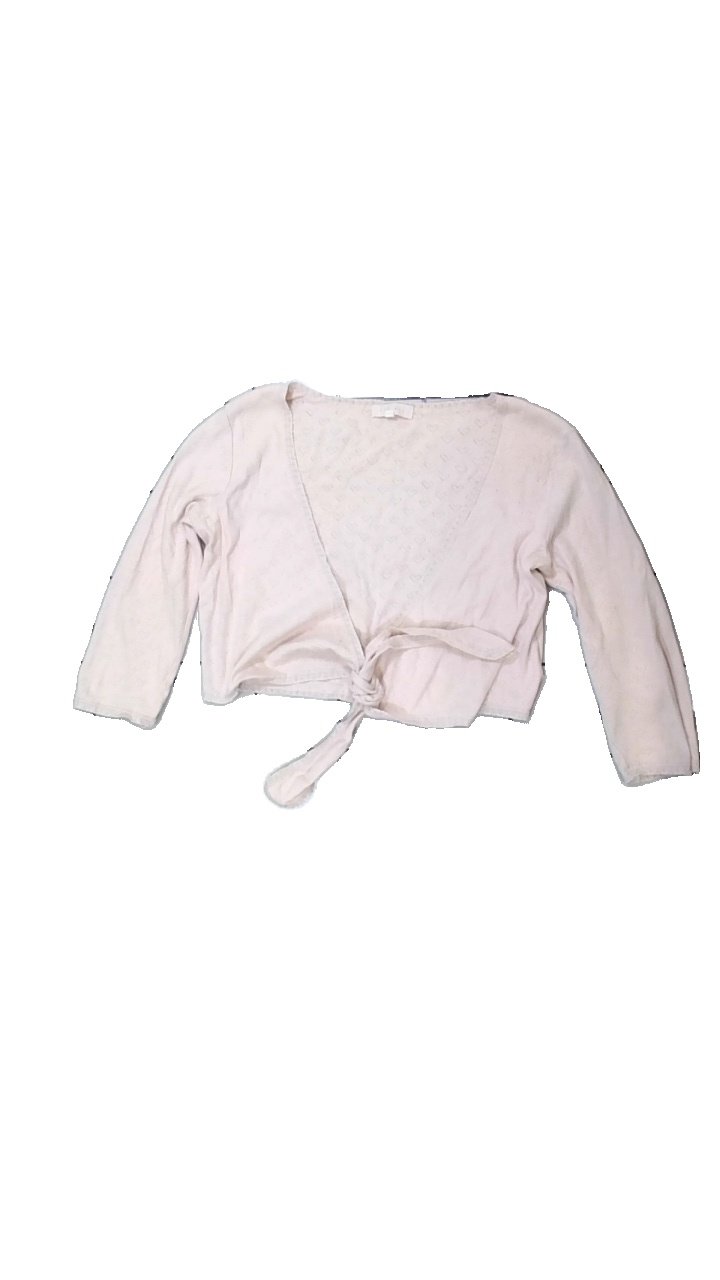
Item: Cardigan (Ladies)
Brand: Bikbok
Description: croppad kofta med hjärtan på, lätt nopprig
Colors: Pink
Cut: Cropped
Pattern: Other
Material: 100% cotton
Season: All
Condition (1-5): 4
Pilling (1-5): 4
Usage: Export
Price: <50